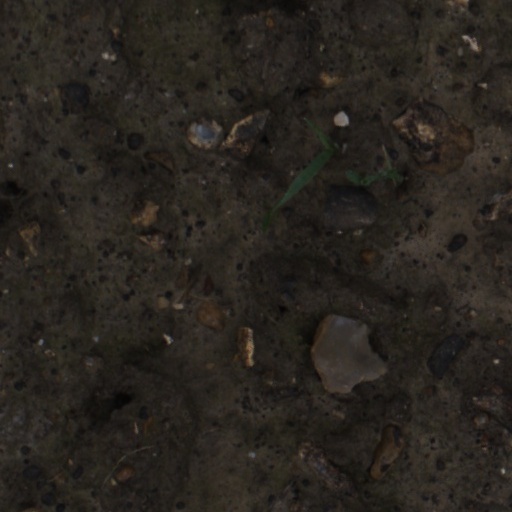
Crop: wheat